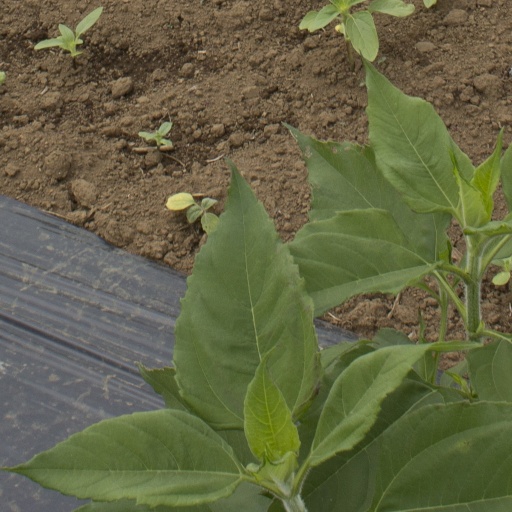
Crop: Jerusalem artichoke